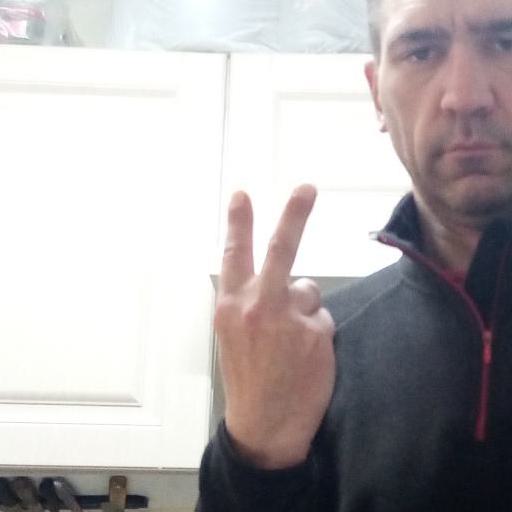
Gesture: peace_inverted